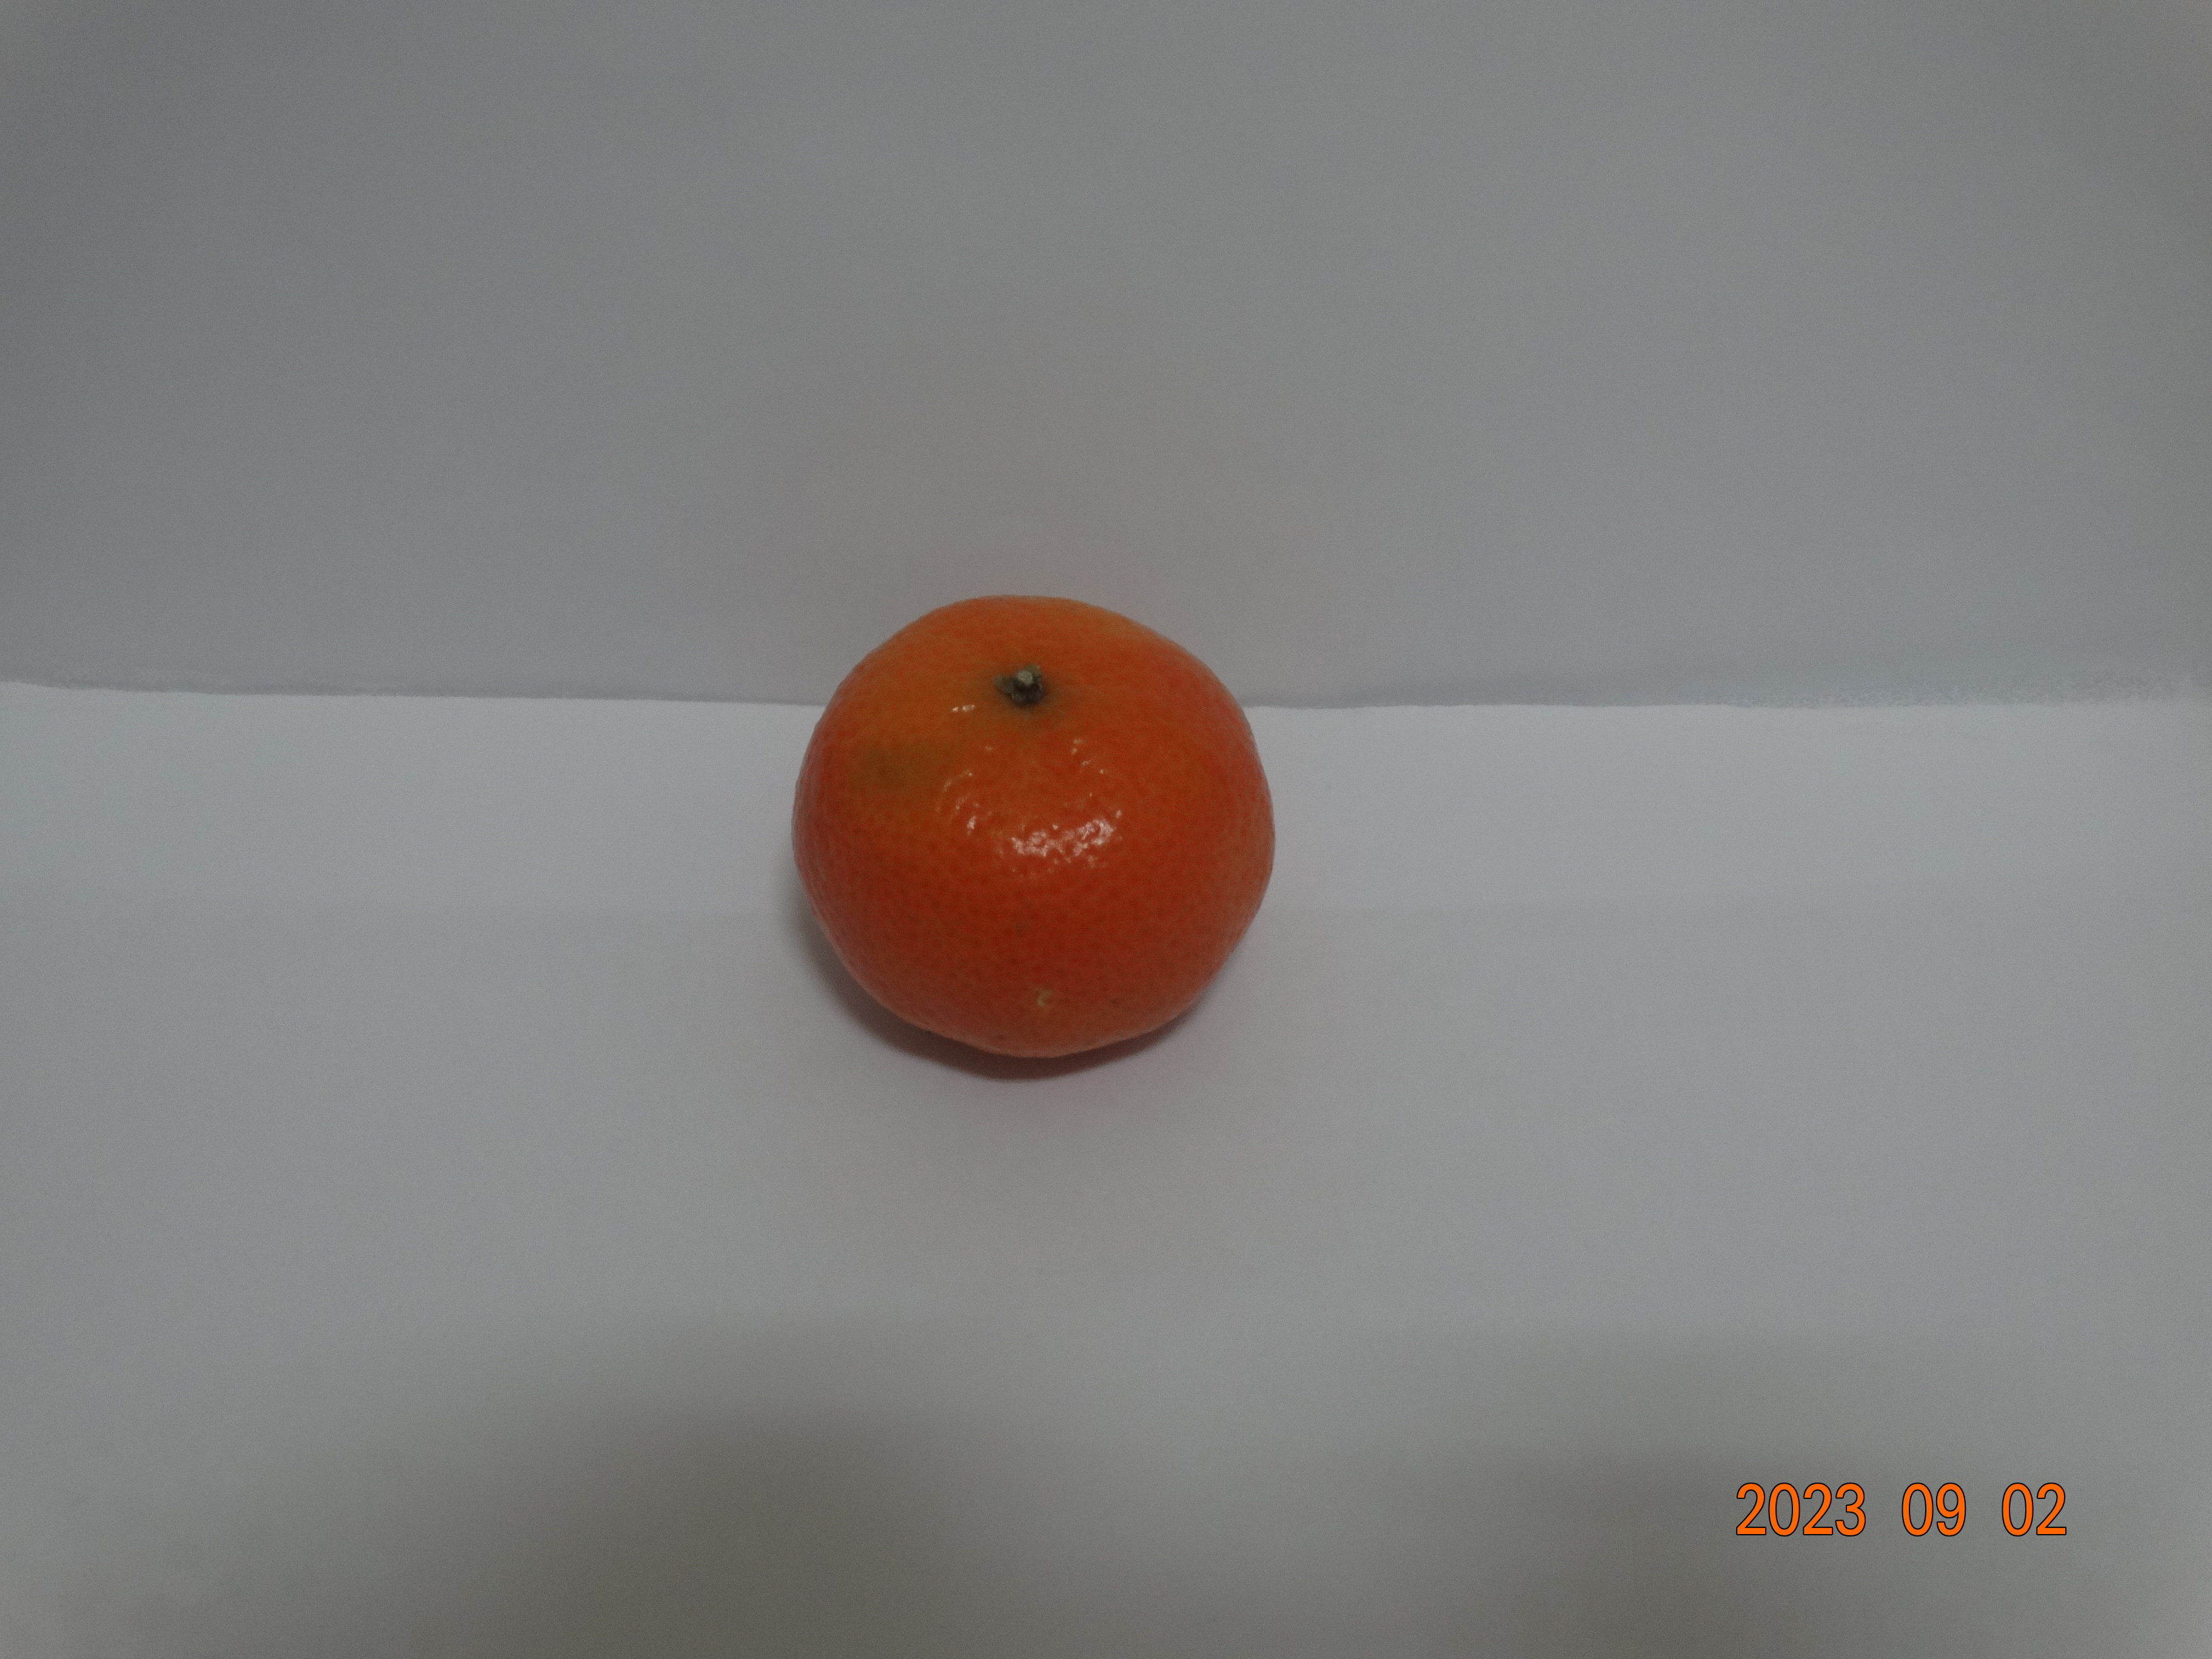
Citrus fruit variety: tangerine